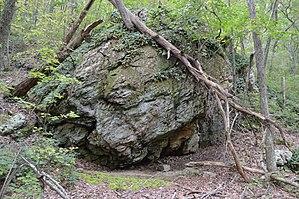
Le Paine Run Rockshelter est un abri sous roche américain situé dans le comté d'Augusta, en Virginie. Protégé au sein du parc national de Shenandoah, ce site archéologique nord-amérindien est inscrit au Virginia Landmarks Register depuis le 16 septembre 1982 et au Registre national des lieux historiques depuis le 13 décembre 1985.